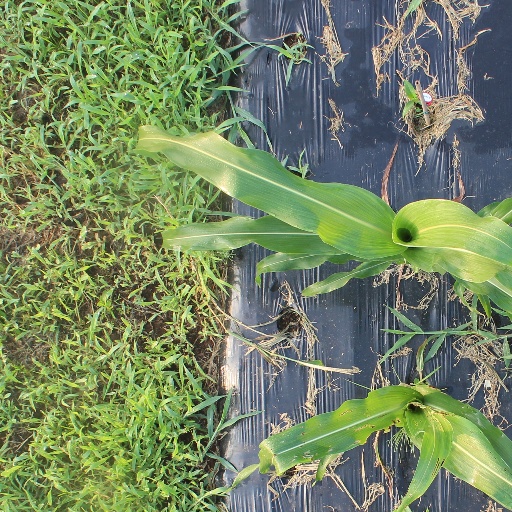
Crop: sorghum